Ruby (1992 film)

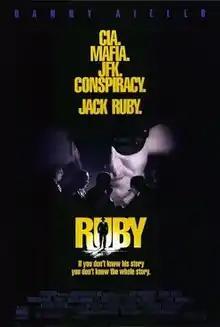
Theatrical release poster

Ruby is a 1992 drama film directed by John Mackenzie, centered on Jack Ruby, the Dallas nightclub owner who shot and killed Lee Harvey Oswald—the accused assassin of President John F. Kennedy—in the basement garage of a Dallas police station in 1963. The film stars Danny Aiello as Ruby, Sherilyn Fenn as Sheryl Ann DuJean (also known as Candy Cane), and Arliss Howard. It is based on a play by British screenwriter Stephen Davis. "Ruby" was released in the United States three months after the premiere of Oliver Stone's film "JFK".